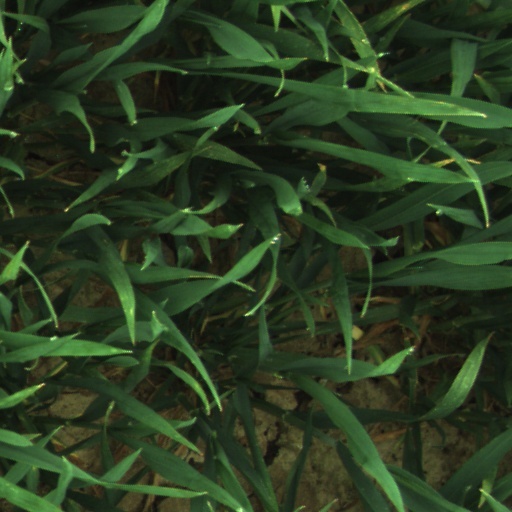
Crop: wheat